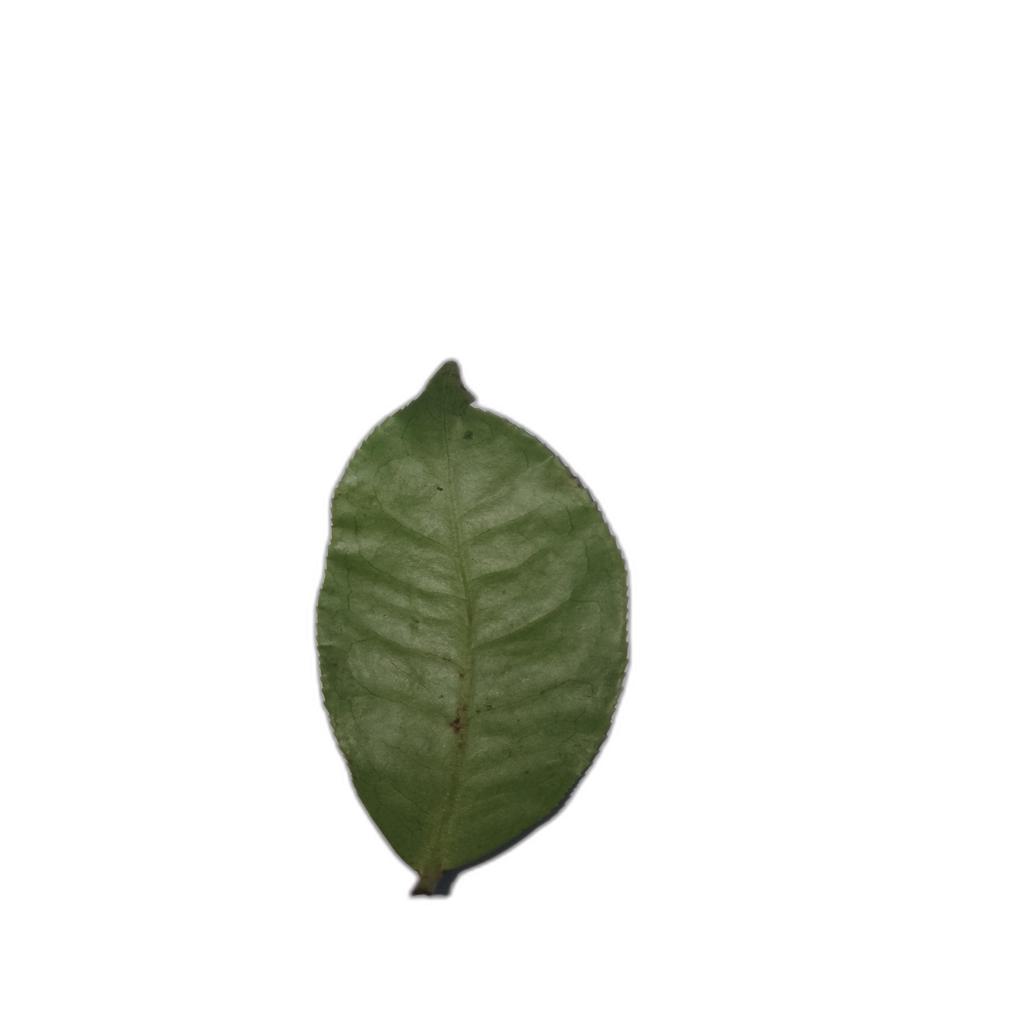
Label: Healthy